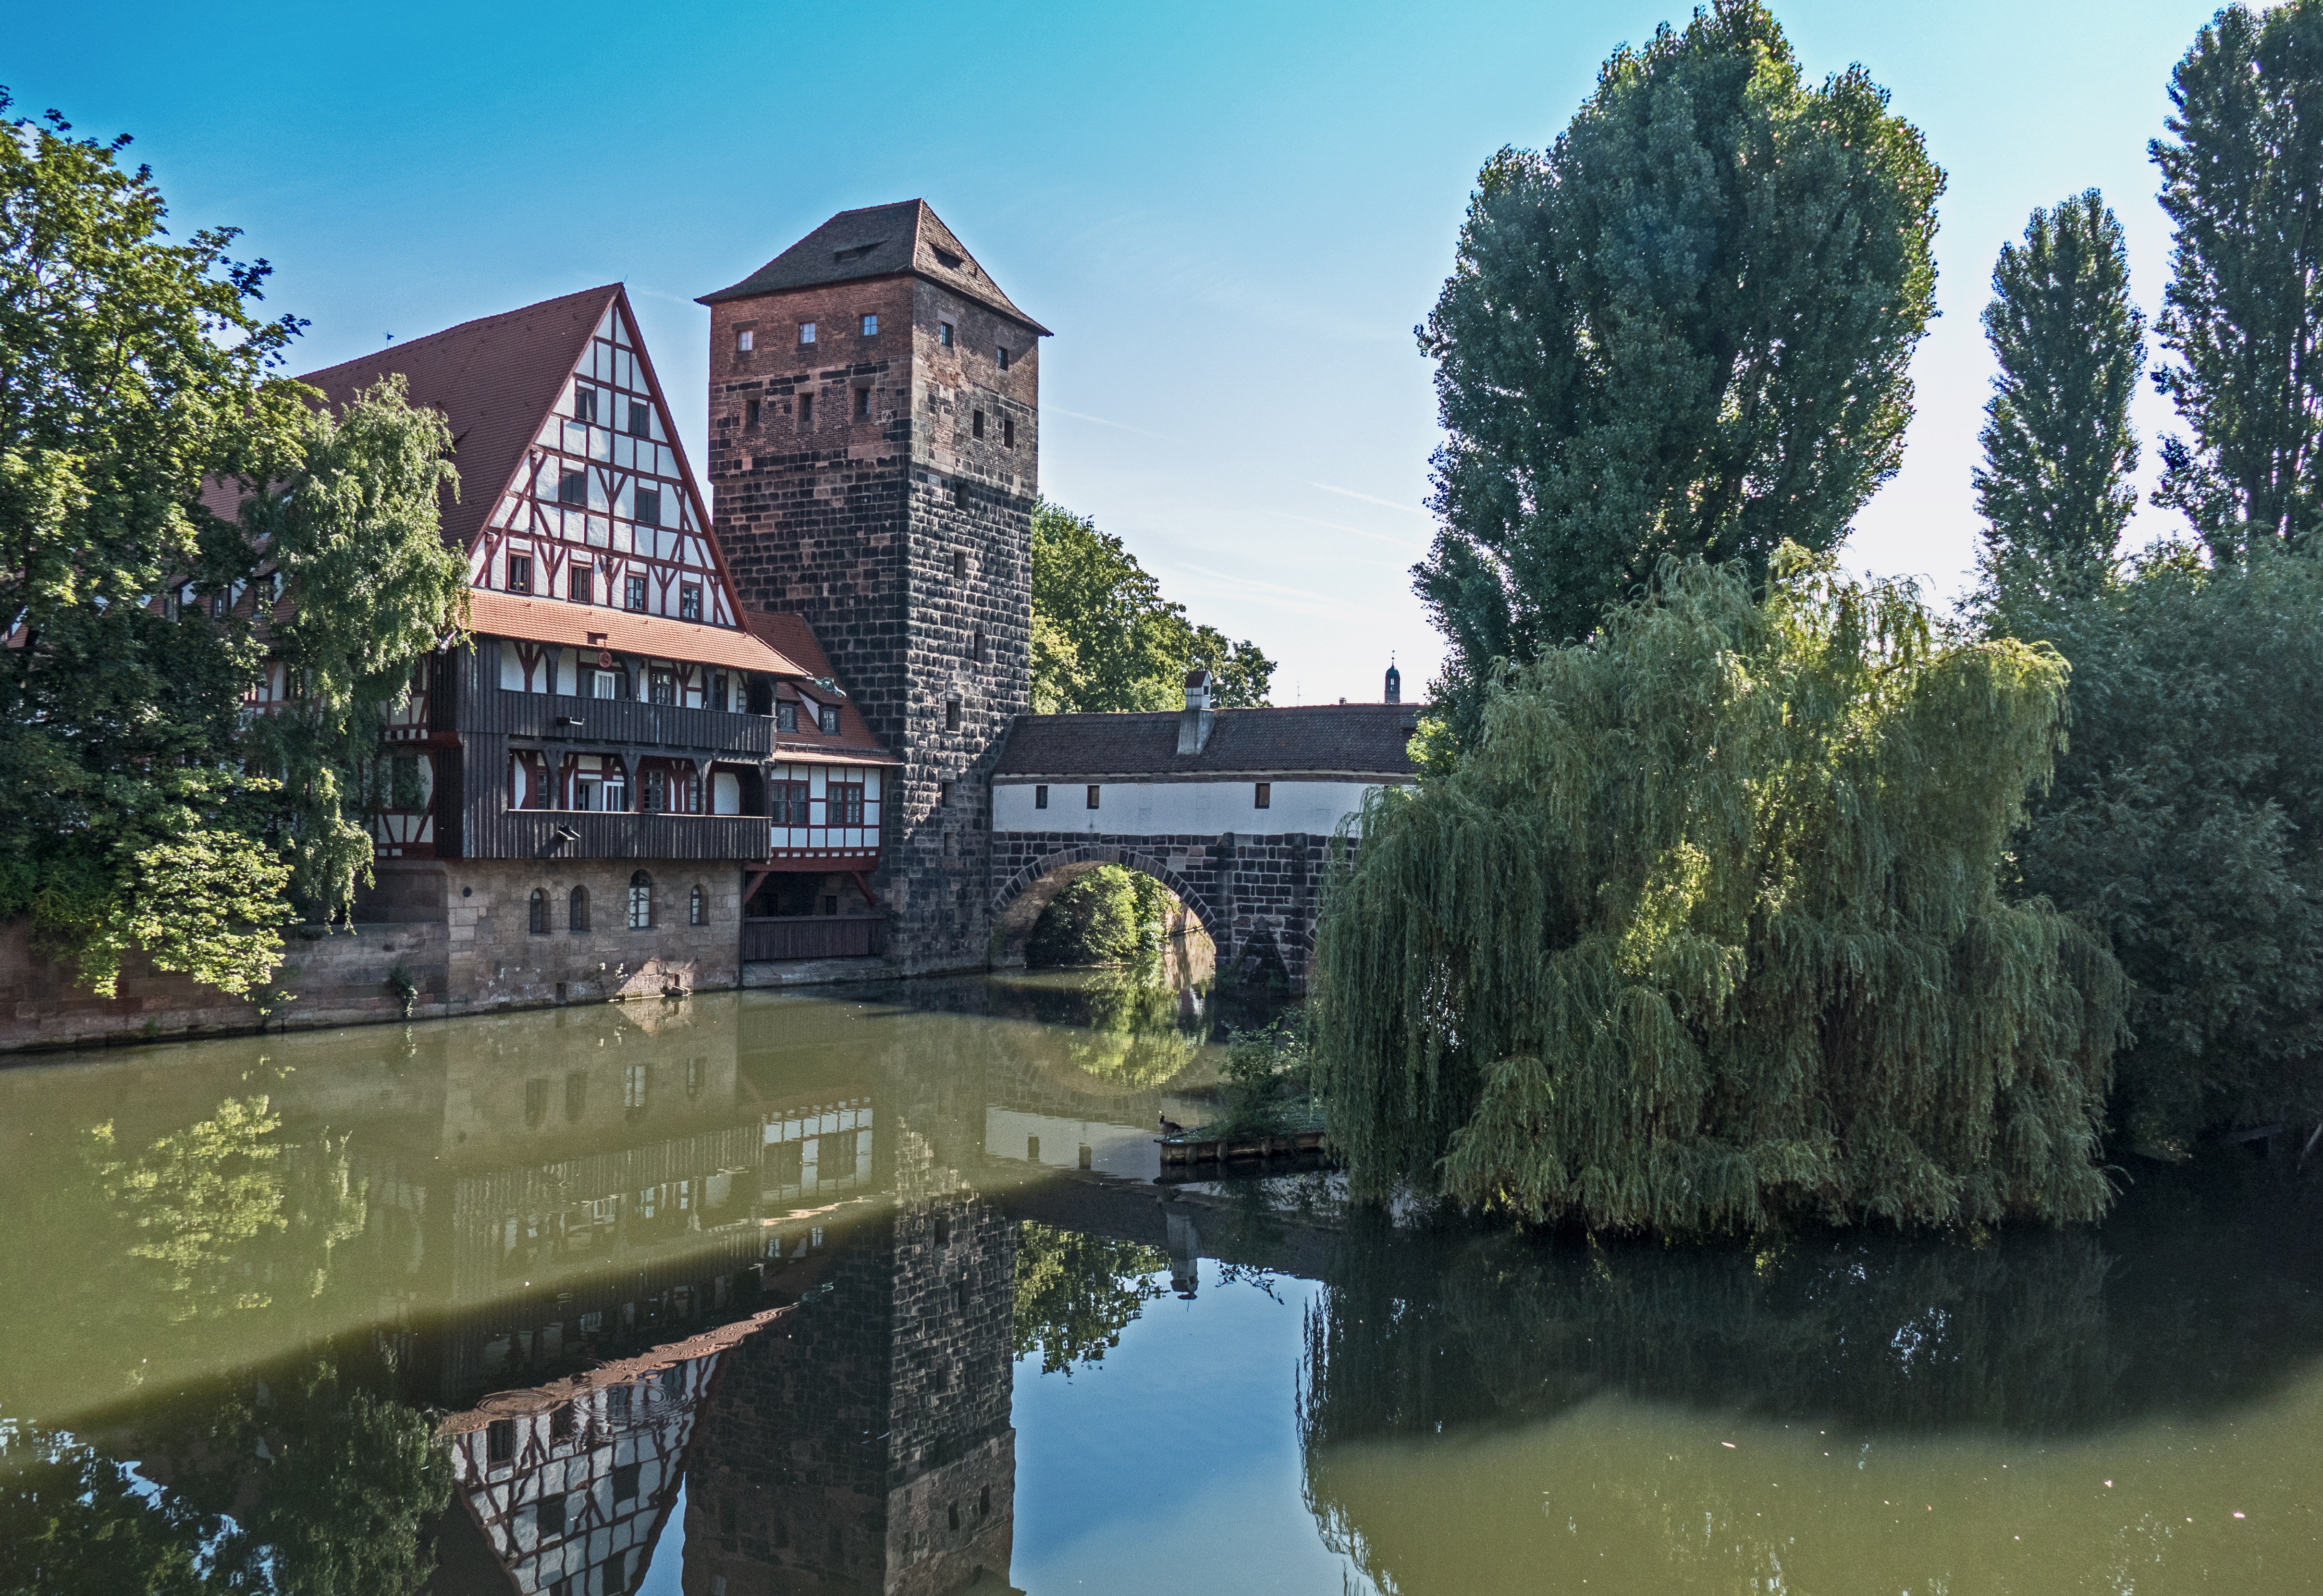
tree, architecture, house, chateau, city, home, river, canal, pond, reflection, tower, autumn, garden, waterway, places of interest, old town, germany, estate, historically, middle ages, nuremberg, moat, fachwerkhaus, truss, pegnitz, swiss francs, woody plant, wine stadl, hangman tower